The Painted Garden

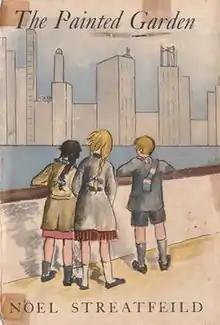
First hardback edition, 1949

The Painted Garden is a children's novel by British author Noel Streatfeild. It was first published in serial form in 1948, and as a book (subtitled "The Story of a Holiday in Hollywood") in 1949. The abridged US edition was entitled Movie Shoes. The novel is now out of print, the most recent publication being the 2000 Collins paperback.